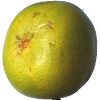
Label: Pomelo Sweetie 1